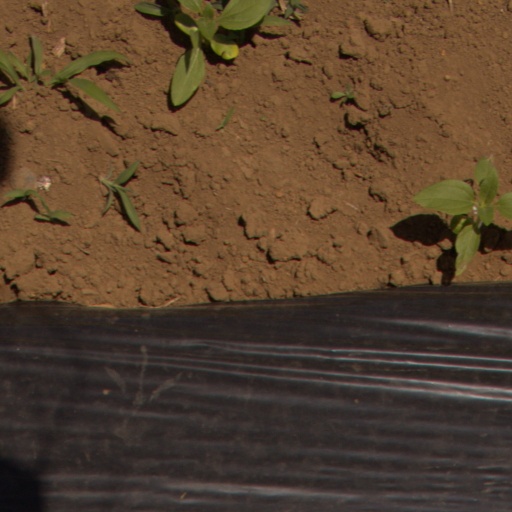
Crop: Jerusalem artichoke